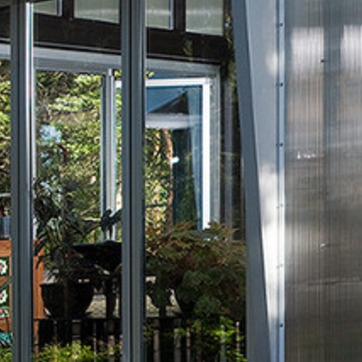
Material: glass